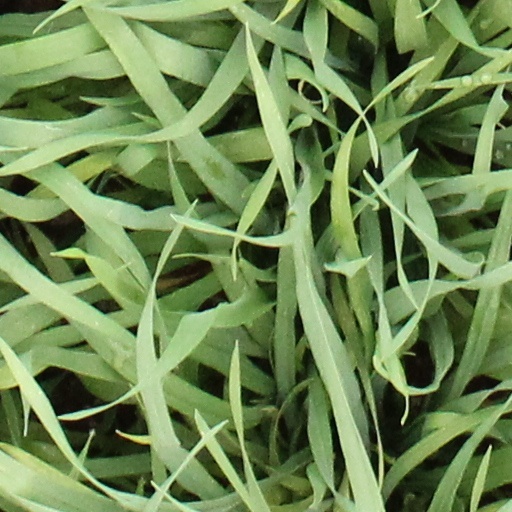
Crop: wheat